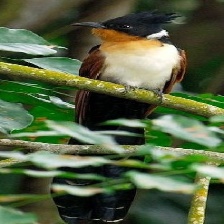
Species: CHESTNUT WINGED CUCKOO
Scientific name:  CLAMATOR COROMANDUS